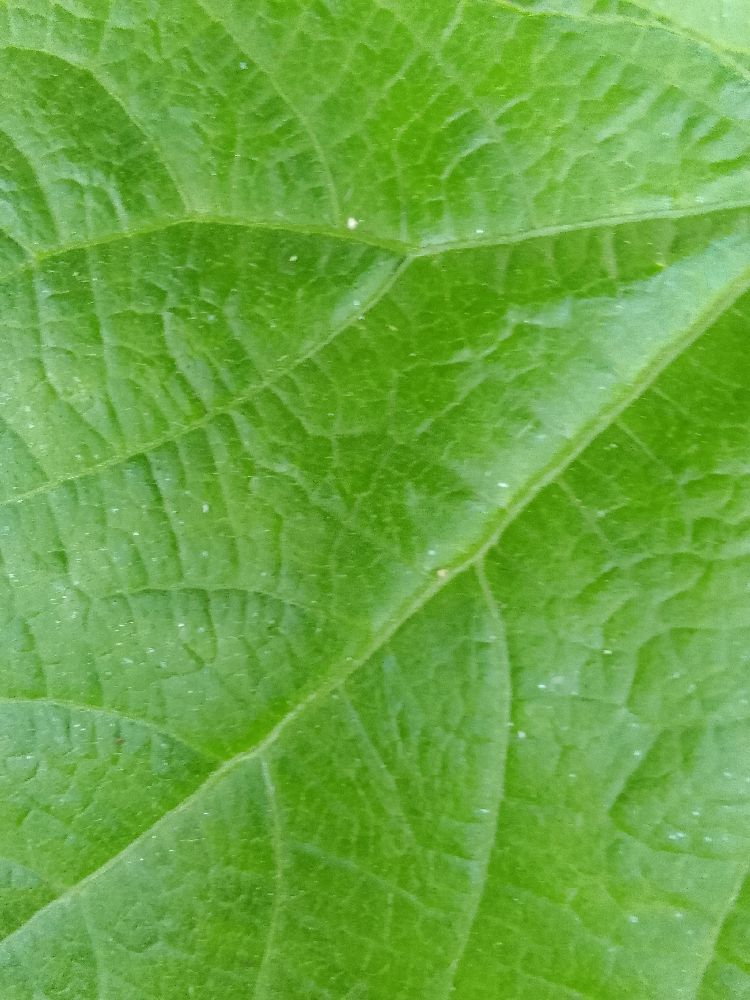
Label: healthy